Two-dimensional chromatography

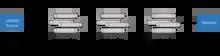
Diagram of a triple quadrupole (QQQ) mass analyzer

Tandem mass spectrometry (Tandem MS or MS/MS) uses two mass analyzers in sequence to separate more complex mixtures of analytes. The advantage of tandem MS is that it can be much faster than other two-dimensional methods, with times ranging from milliseconds to seconds. Because there is no dilution with solvents in MS, there is less probability of interference, so tandem MS can be more sensitive and have a higher signal-to-noise ratio compared to other two-dimensional methods. The main disadvantage associated with tandem MS is the high cost of the instrumentation needed. Prices can range from $500,000 to over $1 million. Many form of tandem MS involve a mass selection step and a fragmentation step. The first mass analyzer can be programmed to only pass molecules of a specific mass-to-charge ratio. Then the second mass analyzer can fragment the molecule to determine its identity. This can be especially useful for separating molecules of the same mass (i.e. proteins of the same mass or molecular isomers). Different types of mass analyzers can be coupled to achieve varying effects. One example would be a TOF-Quadrupole system. Ions can be sequentially fragmented and/or analyzed in a quadrupole as they leave the TOF in order of increasing m/z. Another prevalent tandem mass spectrometer is the quadrupole-quadrupole-quadrupole (Q-Q-Q) analyzer. The first quadrupole separates by mass, collisions take place in the second quadrupole, and the fragments are separated by mass in the third quadrupole.